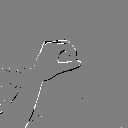
ASL letter: o